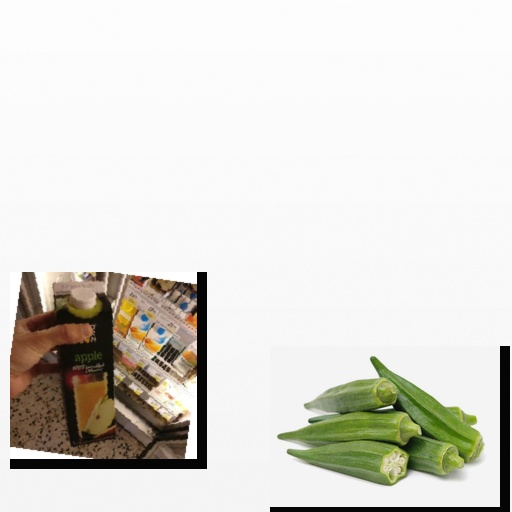
Food items: okra, apple_juice